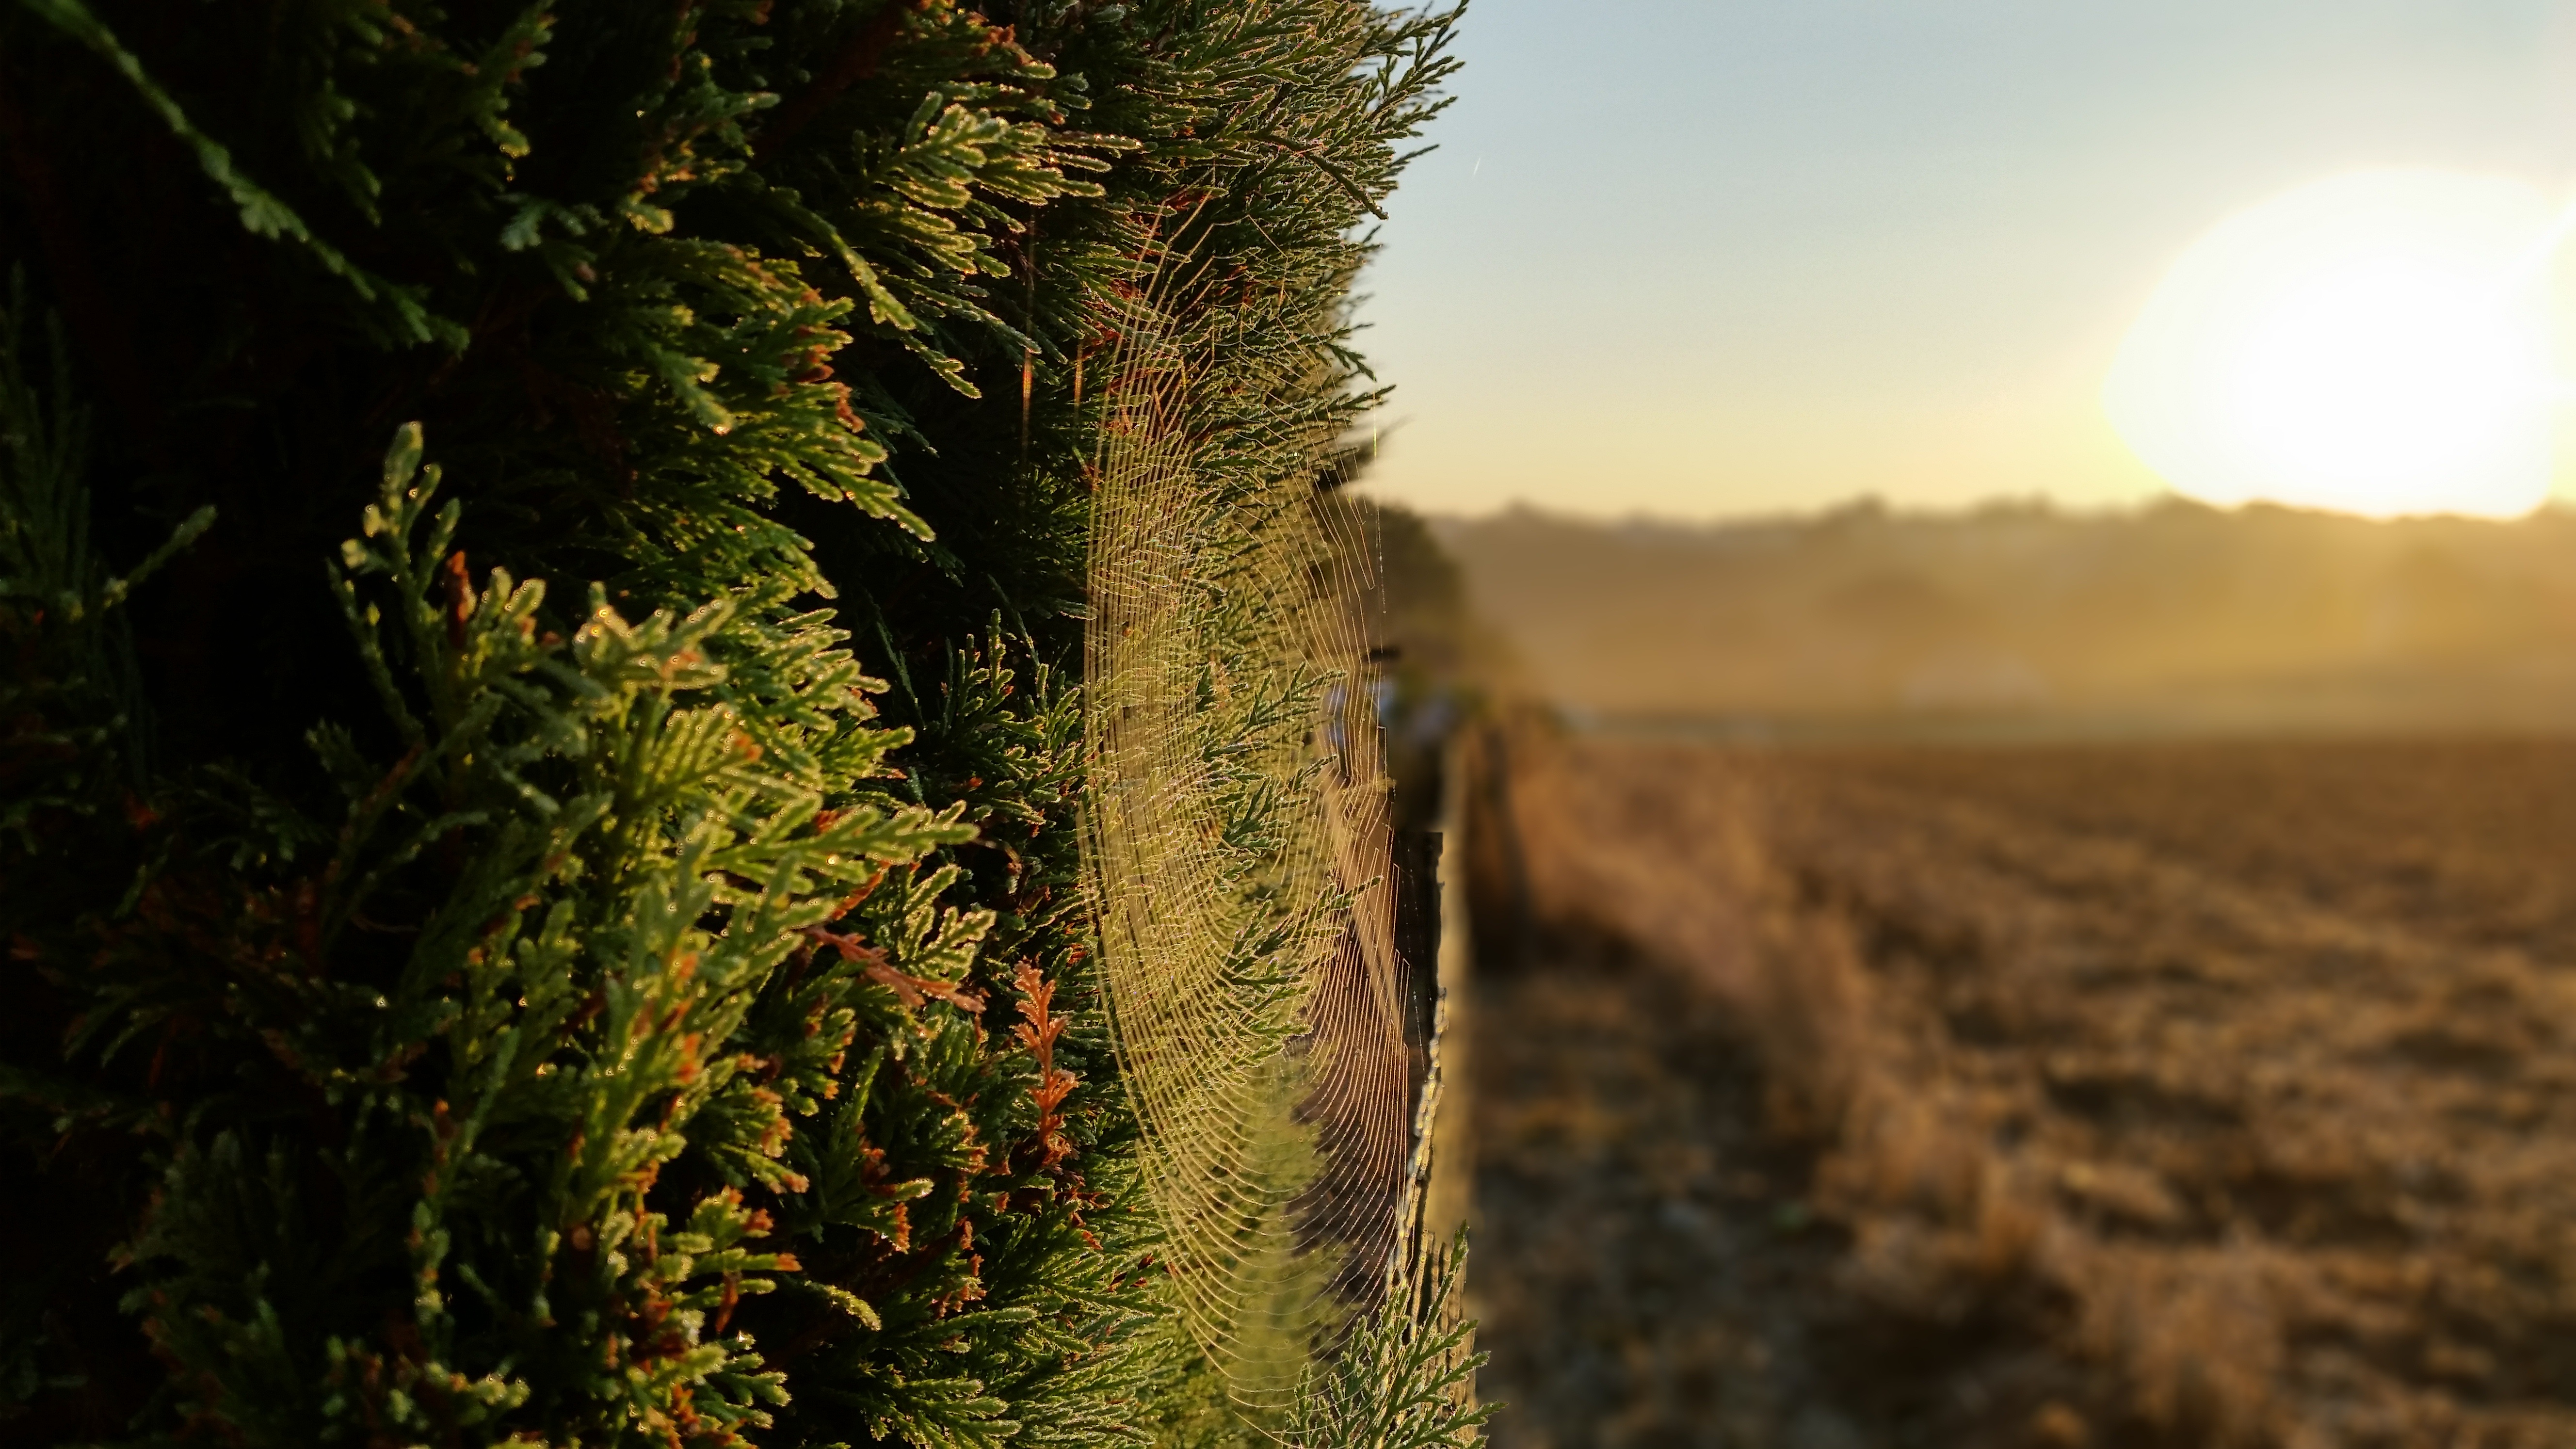
landscape, tree, nature, forest, grass, wilderness, plant, sunrise, field, sunlight, morning, leaf, hill, dawn, green, autumn, soil, agriculture, season, spider web, habitat, rural area, natural environment, atmospheric phenomenon, woody plant